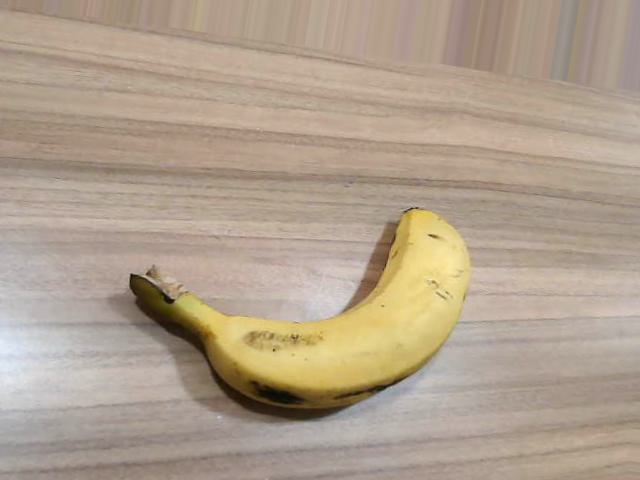
Label: Ripe_Banana